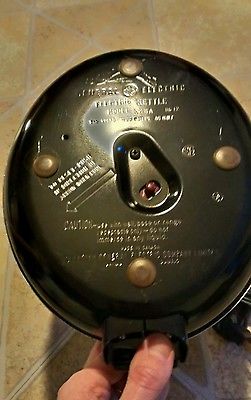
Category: kettle